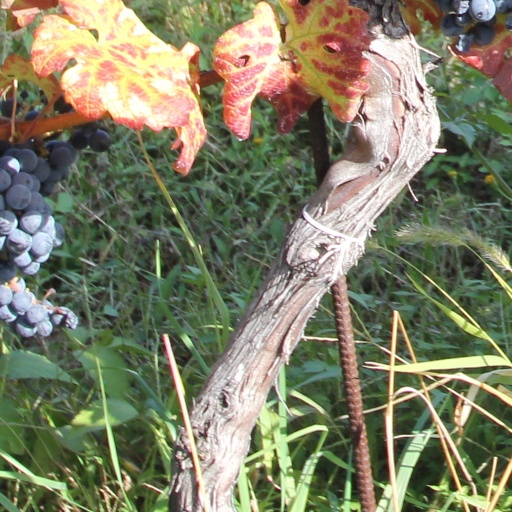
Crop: grape